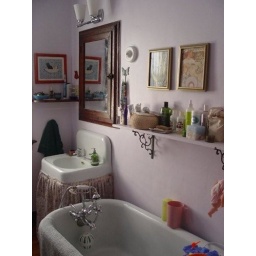
Downstairs bathroom--there is a curtain around the tub now...